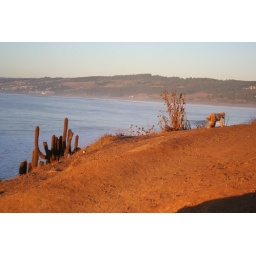
beaches coivered in cacti and red sand